Mauna Loa

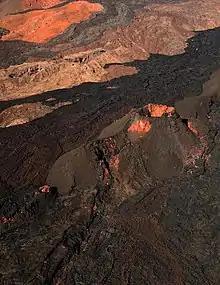
A cinder cone and surrounding flows on Mauna Loa

Mauna Loa is tall enough to have experienced glaciation during the last ice age, 25,000 to 15,000 years ago. Unlike Mauna Kea, on which extensive evidence of glaciation remains even today, Mauna Loa was at the time and has remained active, having grown an additional in height since then and covering any glacial deposits beneath new flows; strata of that age don't occur until at least down from the volcano's summit, too low for glacial growth. Mauna Loa also lacks its neighbor's summit permafrost region, although sporadic ice persists in places. It is speculated that extensive phreatomagmatic activity occurred during this time, contributing extensively to ash deposits on the summit.